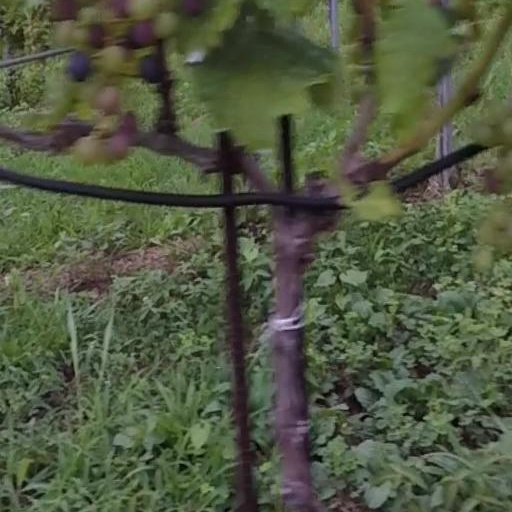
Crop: grape